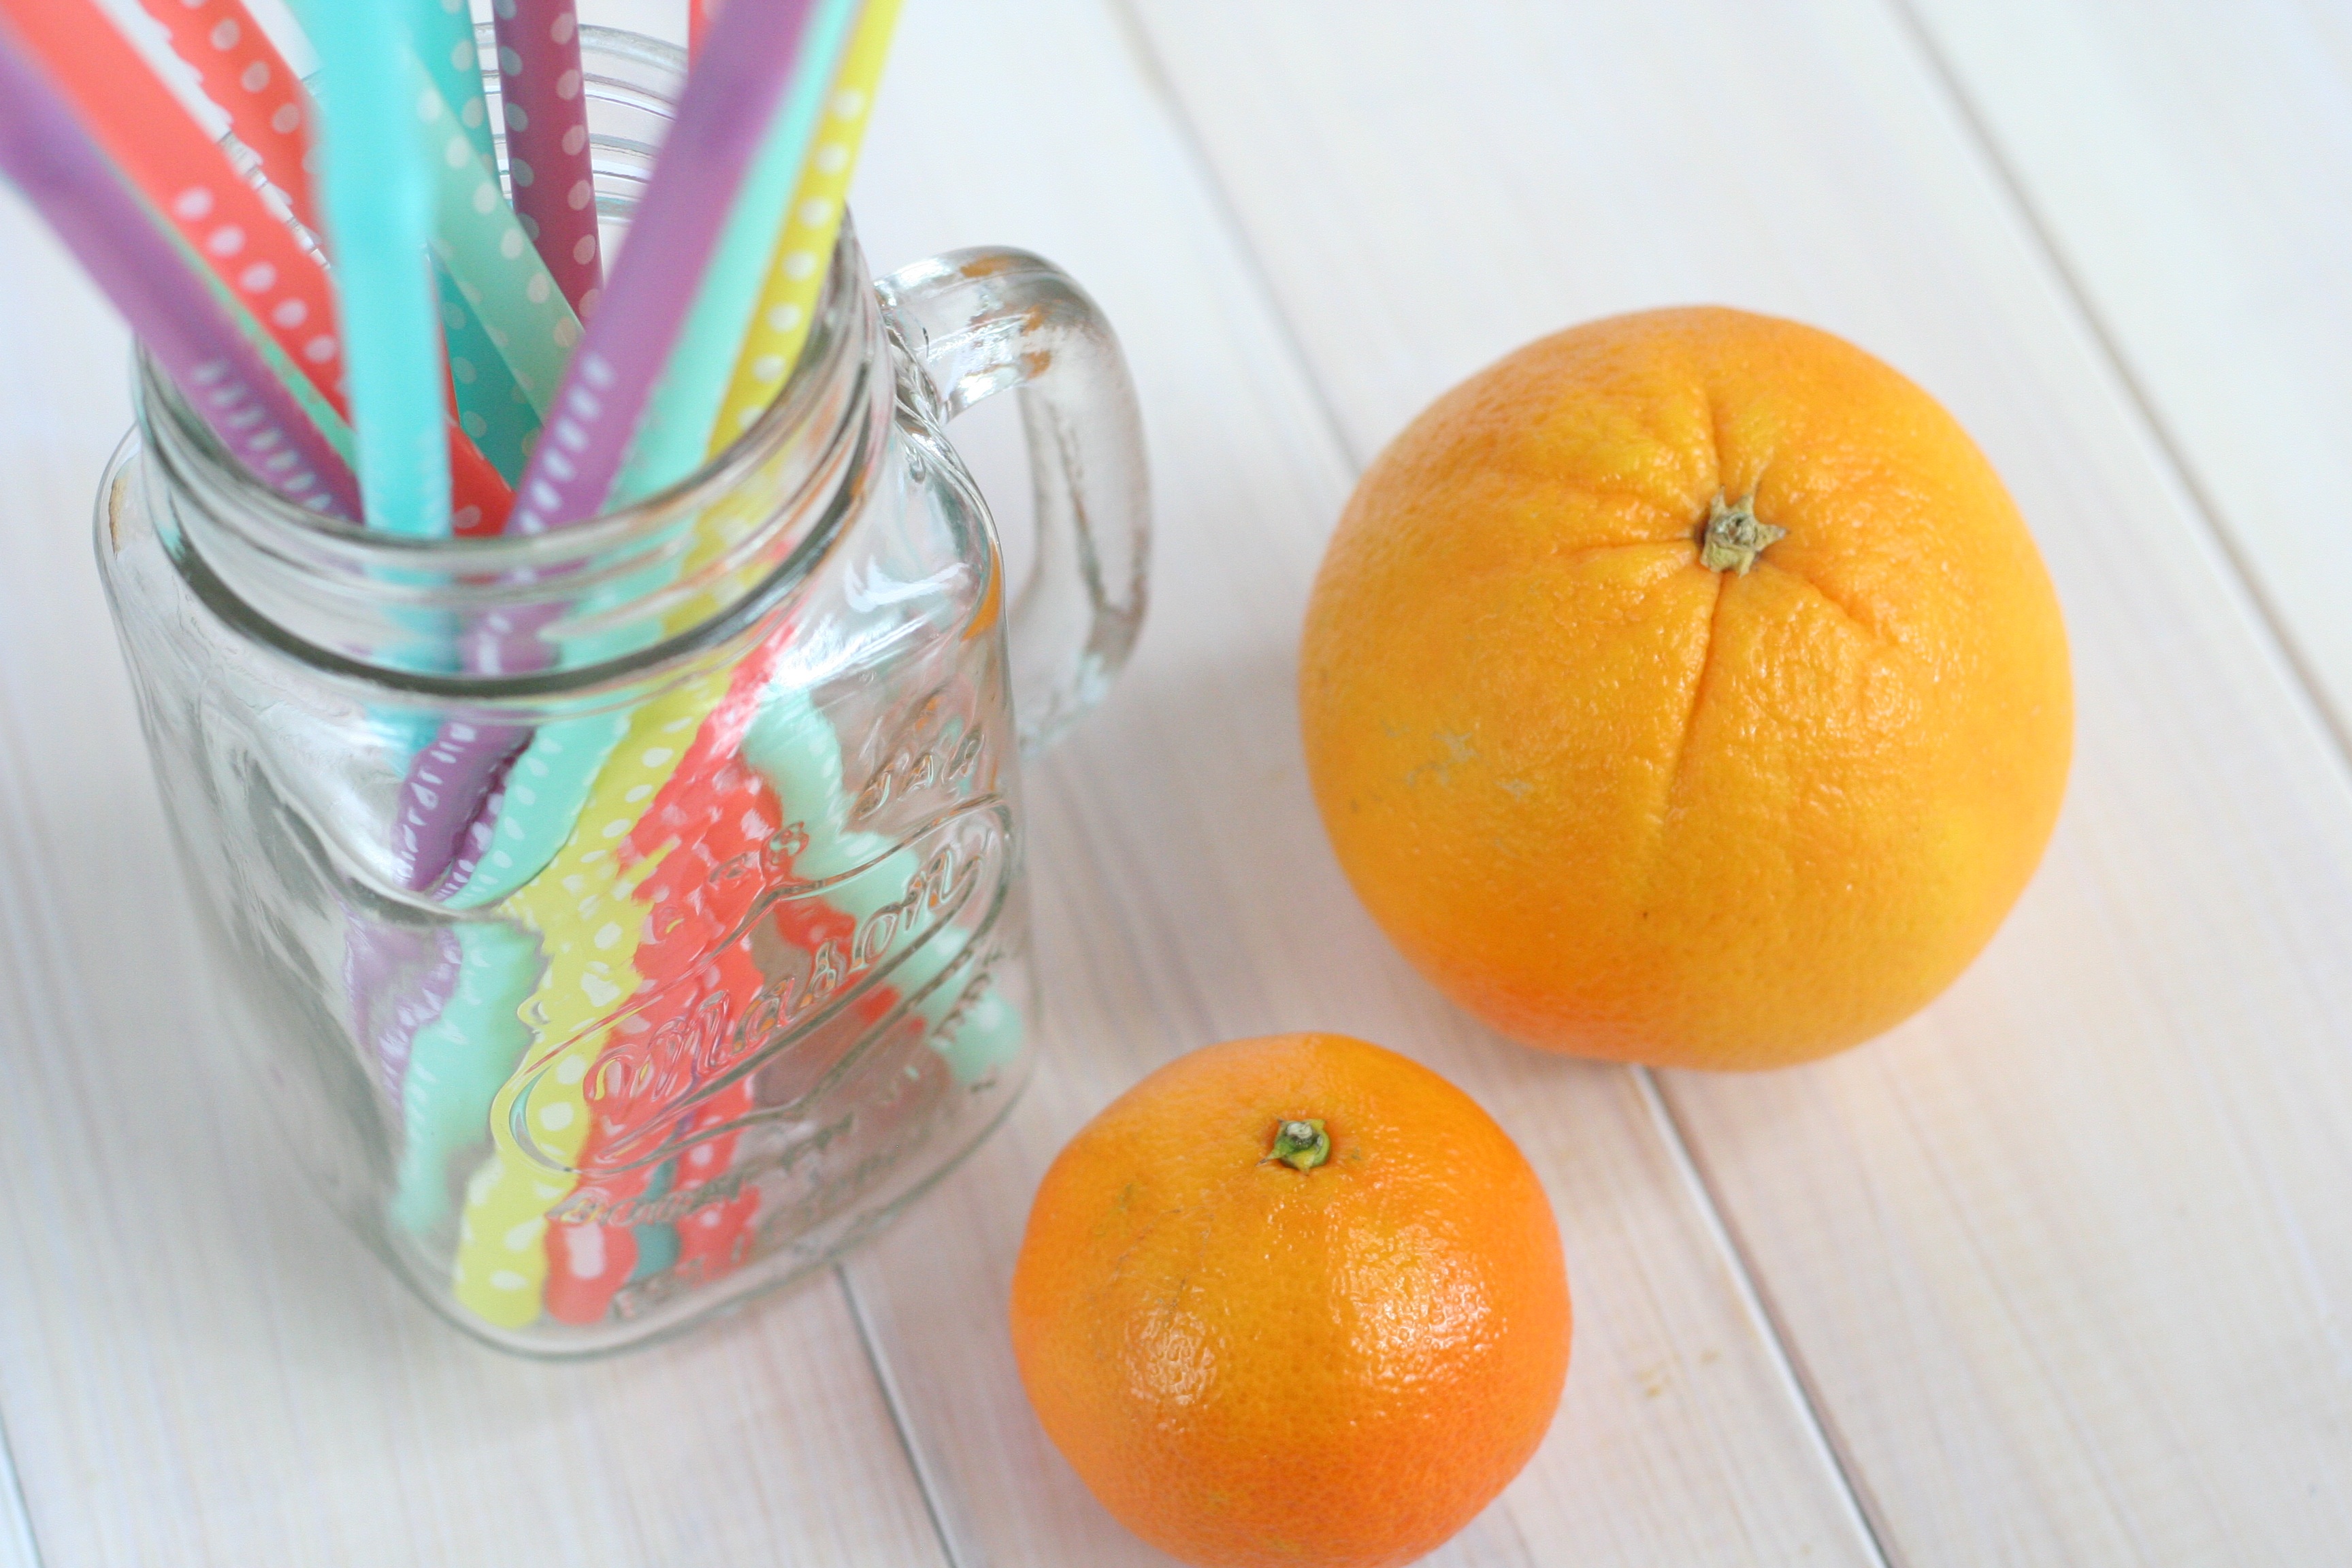
nature, plant, fruit, orange, food, produce, fresh, drink, juice, tropical fruit, nutrition, mandarin, clementine, vitamins, oranges, healthy eating, citrus, the freshness, flowering plant, the richness of, southern fruits, mandarins, land plant